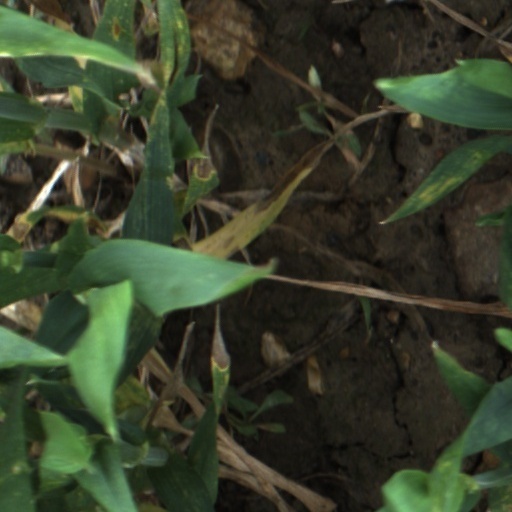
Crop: wheat